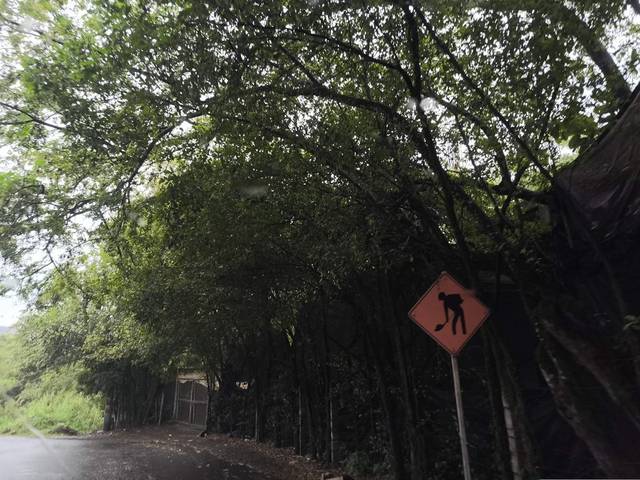
Region: Colombia
Coordinates: 3.475, -76.556